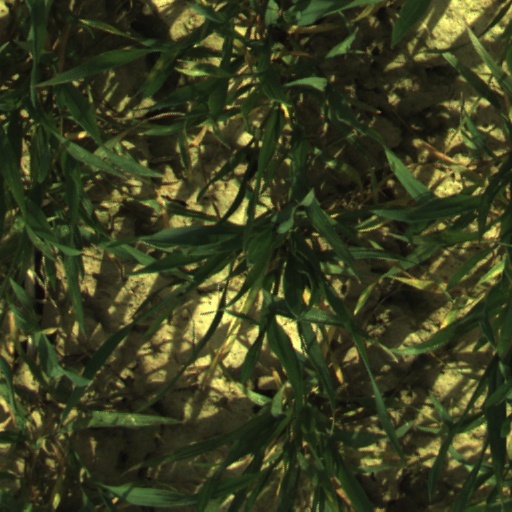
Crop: wheat